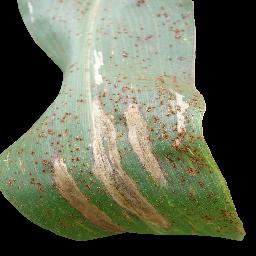
Label: Corn_(Maize)___Common_Rust